Moira Dunbar

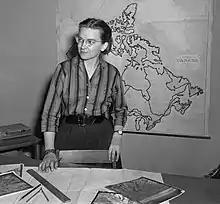
Dunbar studying Arctic sea ice maps

Isobel Moira Dunbar (3 February 1918 – 22 November 1999) was a Scottish-Canadian glaciologist and Arctic sea-ice researcher.